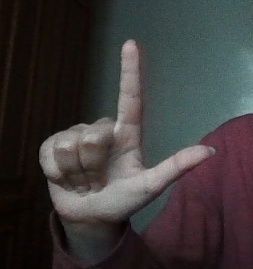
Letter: laam